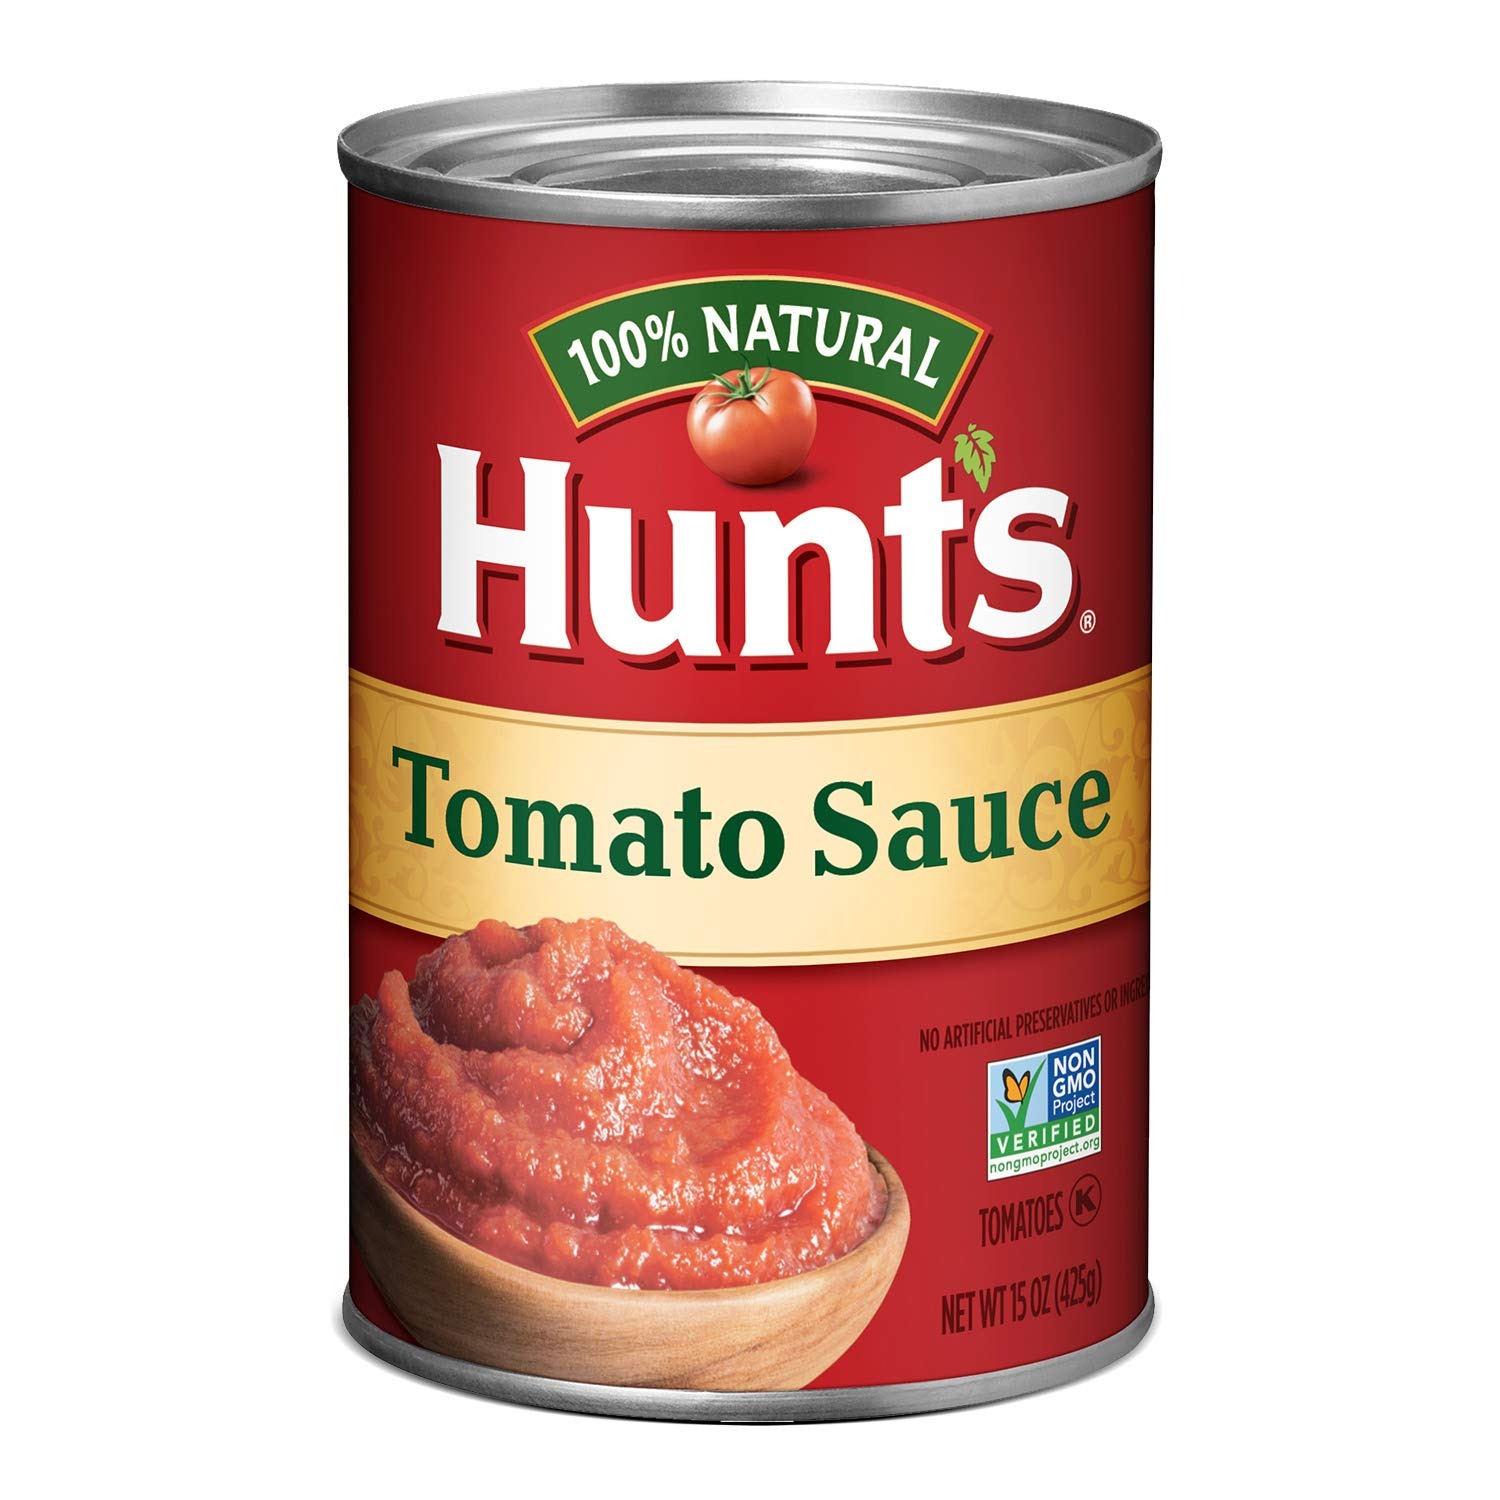
Item Name: Hunt's Tomato Sauce, 15 oz, 6 Pack
Bullet Point 1: Taste the difference in pastas, meatballs, and more with Hunt's vine-ripened tomato flavors
Bullet Point 2: Simmered with salt, spices, and natural seasonings, Hunt's sauces add a rich, smooth texture to recipes
Bullet Point 3: Fits a low carb lifestyle with 2g net carbs per serving (4g total carbs minus 2g dietary fiber)
Bullet Point 4: Hunt's doesn't use sugar, corn syrup, or other sweeteners in its canned tomato sauces
Bullet Point 5: Each can contains 15 oz of sauce; 20 calories per serving; includes 6 cans
Value: 90.0
Unit: Ounce

Price: 7.445